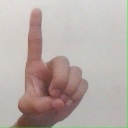
अक्षर: ड